Old Cathedral of Salamanca

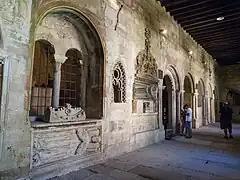
13th-century tombs and monuments in the interior of the Old Cathedral.

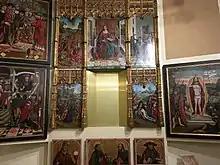
The altarpiece of Santa Catalina, by Fernando Gallego, is one of the most outstanding works of the Cathedral Museum of Salamanca located in the Chapter Rooms.

It is located under the so-called Torre de las Campanas (bell tower), on which the current tower of the New Cathedral was built. It seems that the name of the Saint Martin could not be placed as titular of the Cathedral because it was dedicated to the Virgin Mary, that is why a Saint as French as Martin, was relegated to a small chapel located at the foot of the cathedral, housed in the hollow of the bell tower. However, the name of the Saint could have been given to a Romanesque church that with a similar scheme to the cathedral, although smaller, was built outside the walls, where later the Plaza Mayor de Salamanca would be built (that is why, at the beginning it was called Plaza de San Martín). Just before entering the chapel and discovered a short time ago, there is a large painting on the wall of the temple where Saint Martin is sharing his cloak.